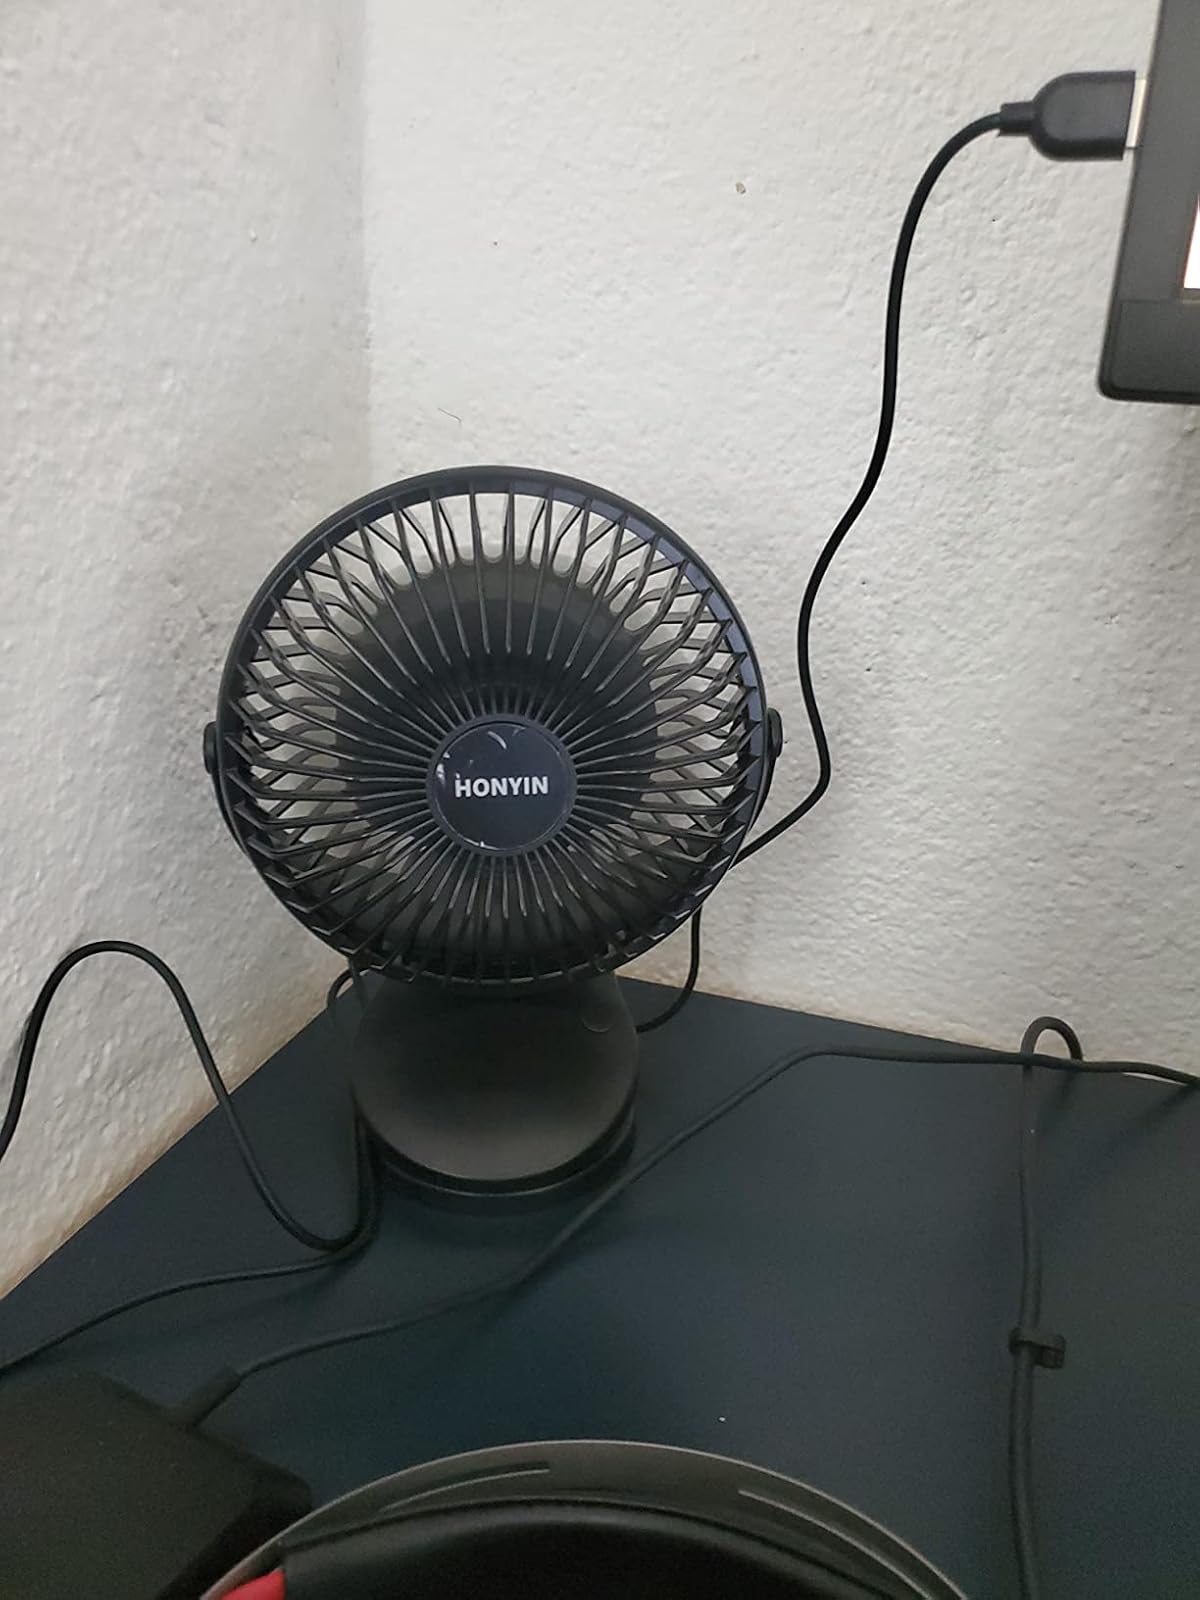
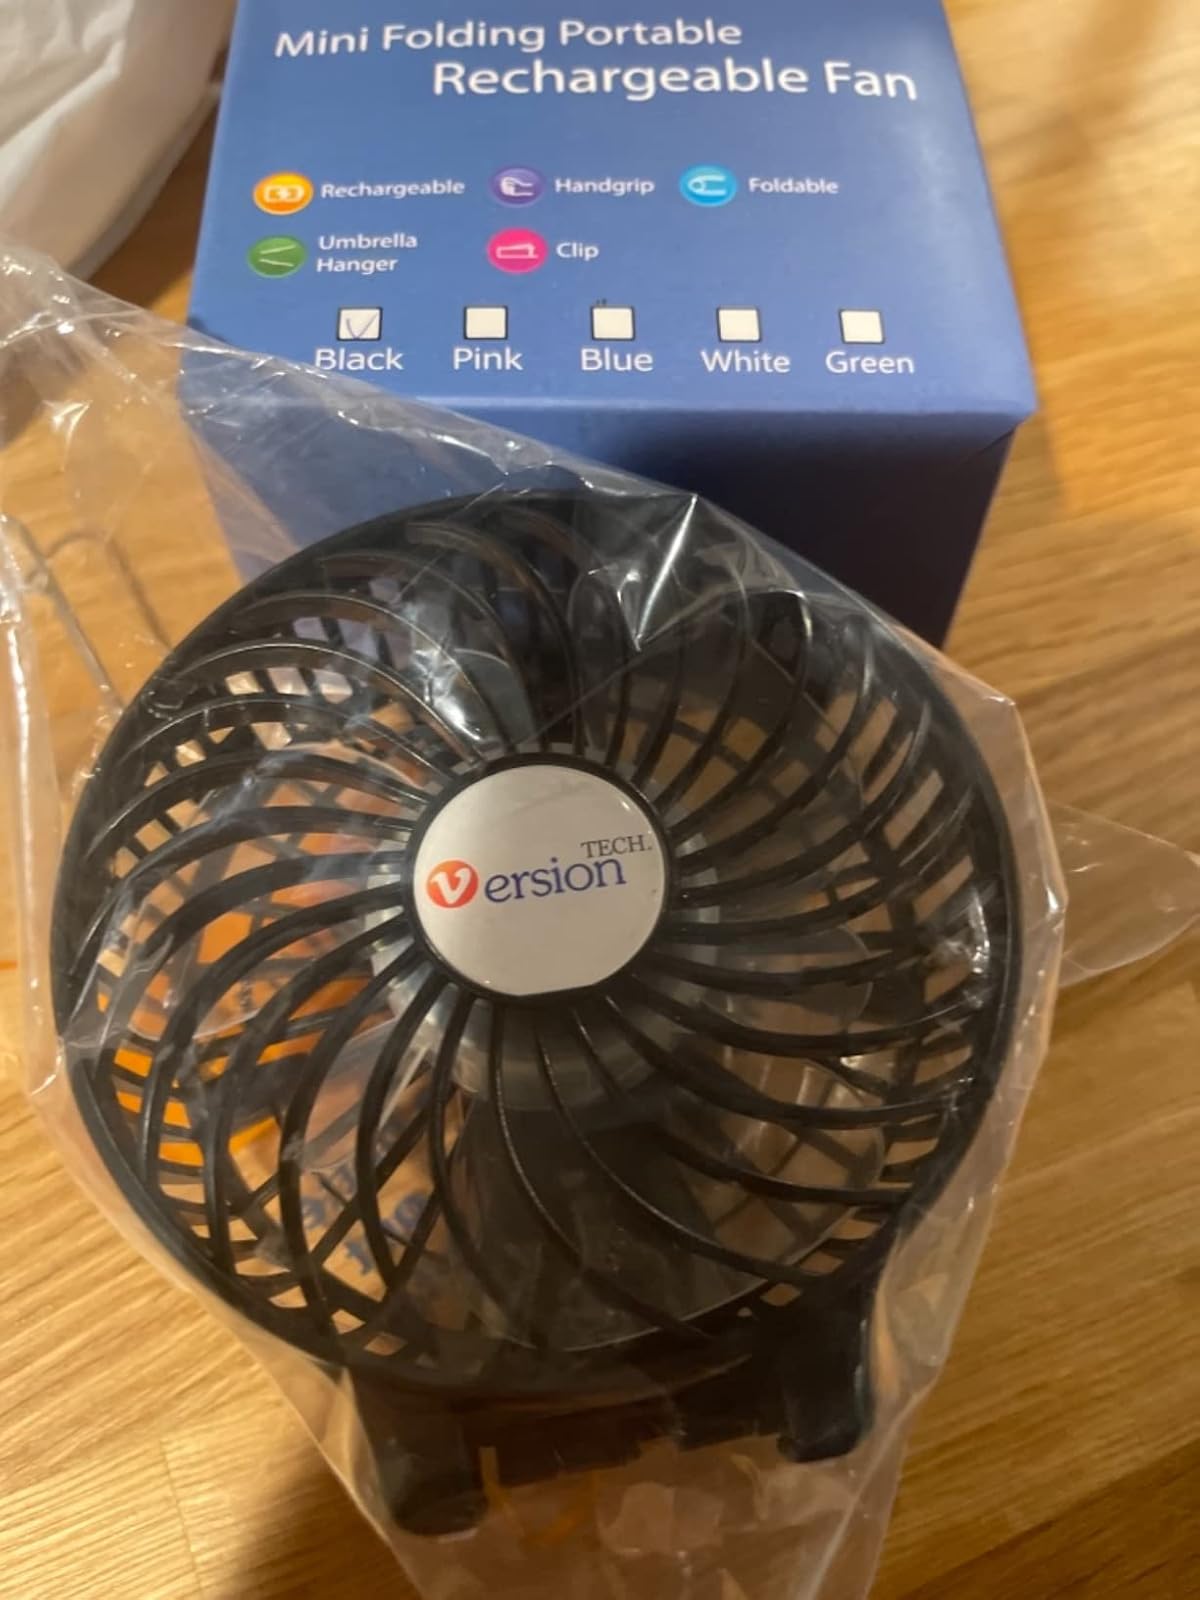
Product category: fan
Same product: no